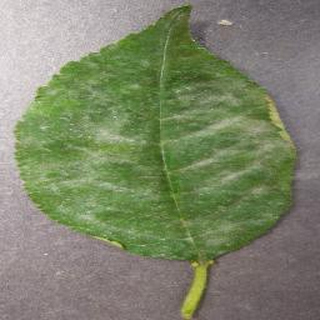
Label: cherry_powdery_mildew